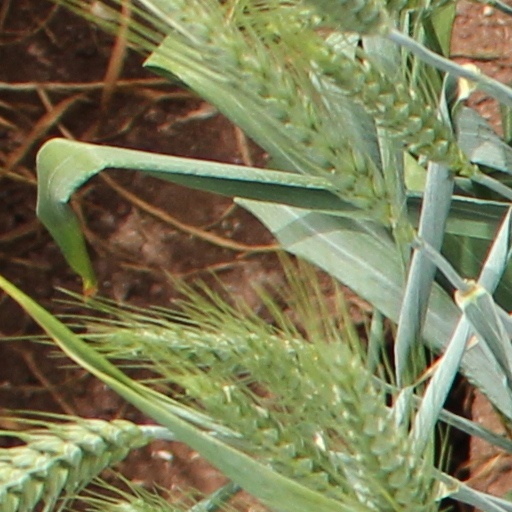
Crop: wheat